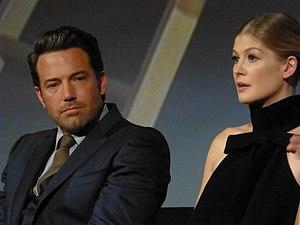
Benjamin Géza Affleck-Boldt, dit Ben Affleck [bɛn ˈæflɛk], est un acteur, réalisateur, scénariste et producteur de cinéma américain, né le 15 août 1972 à Berkeley.